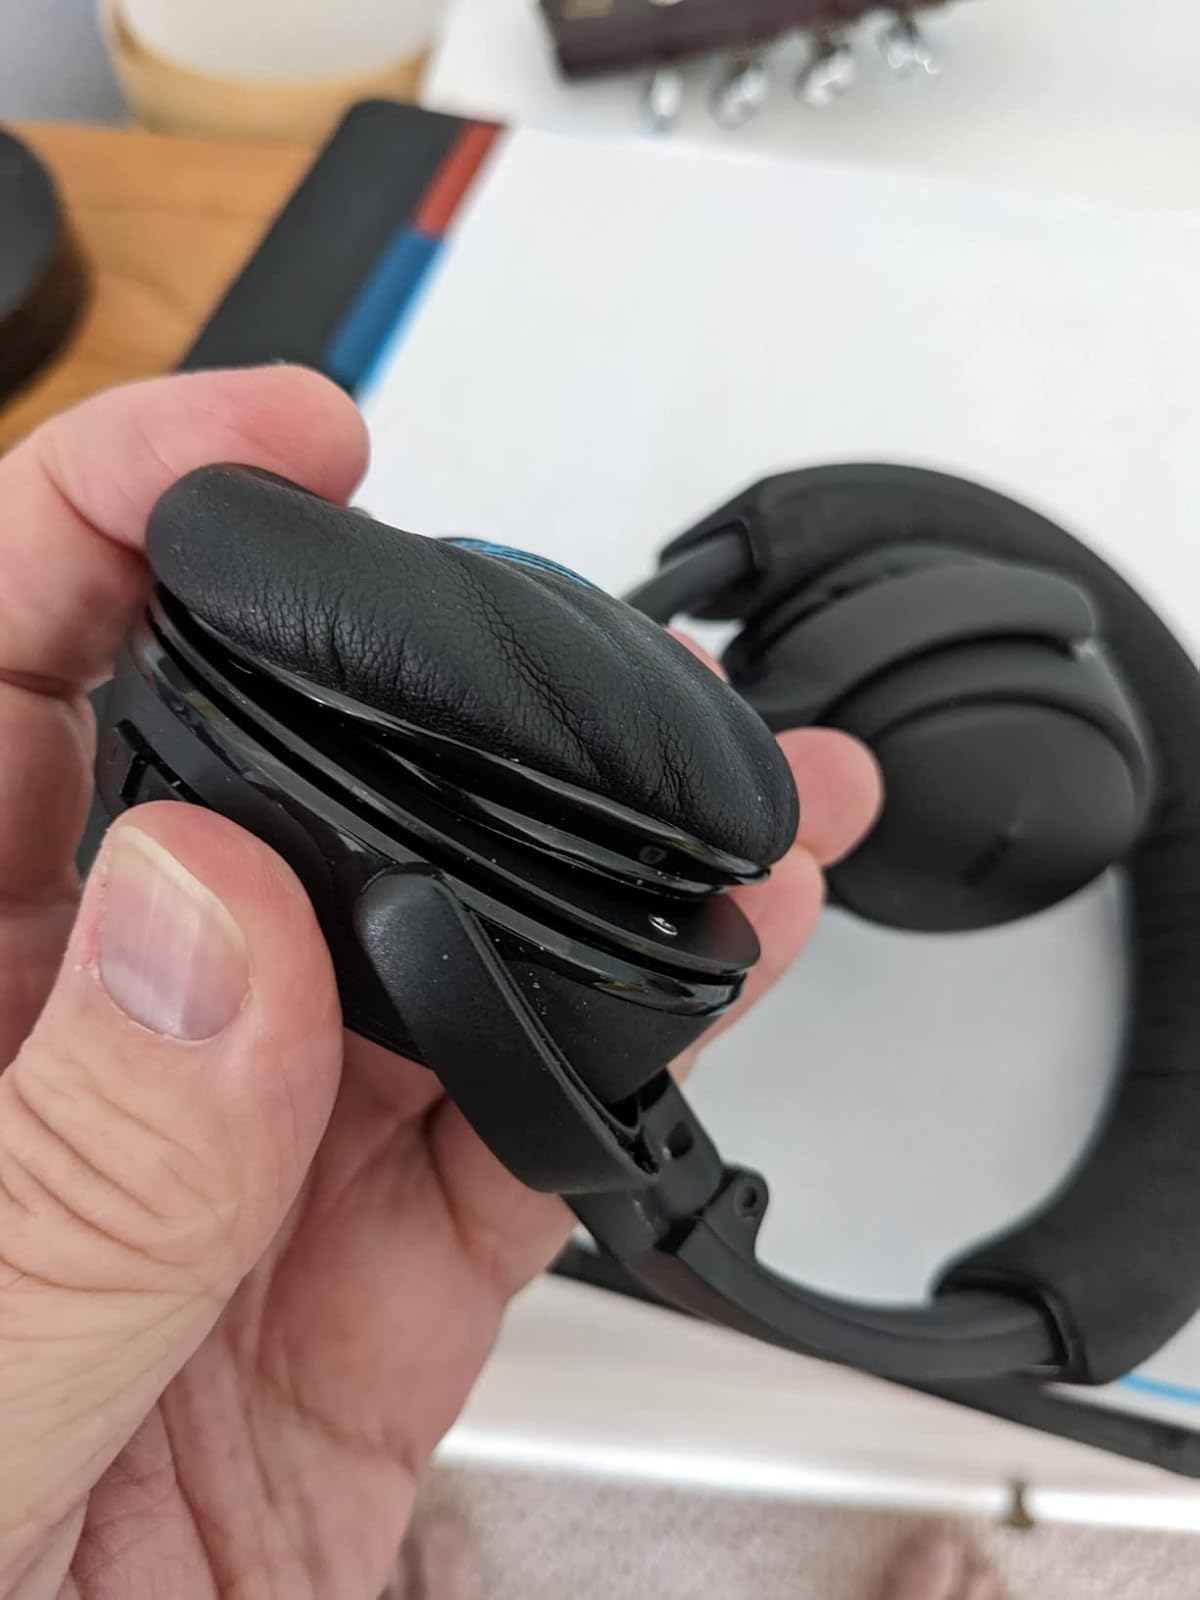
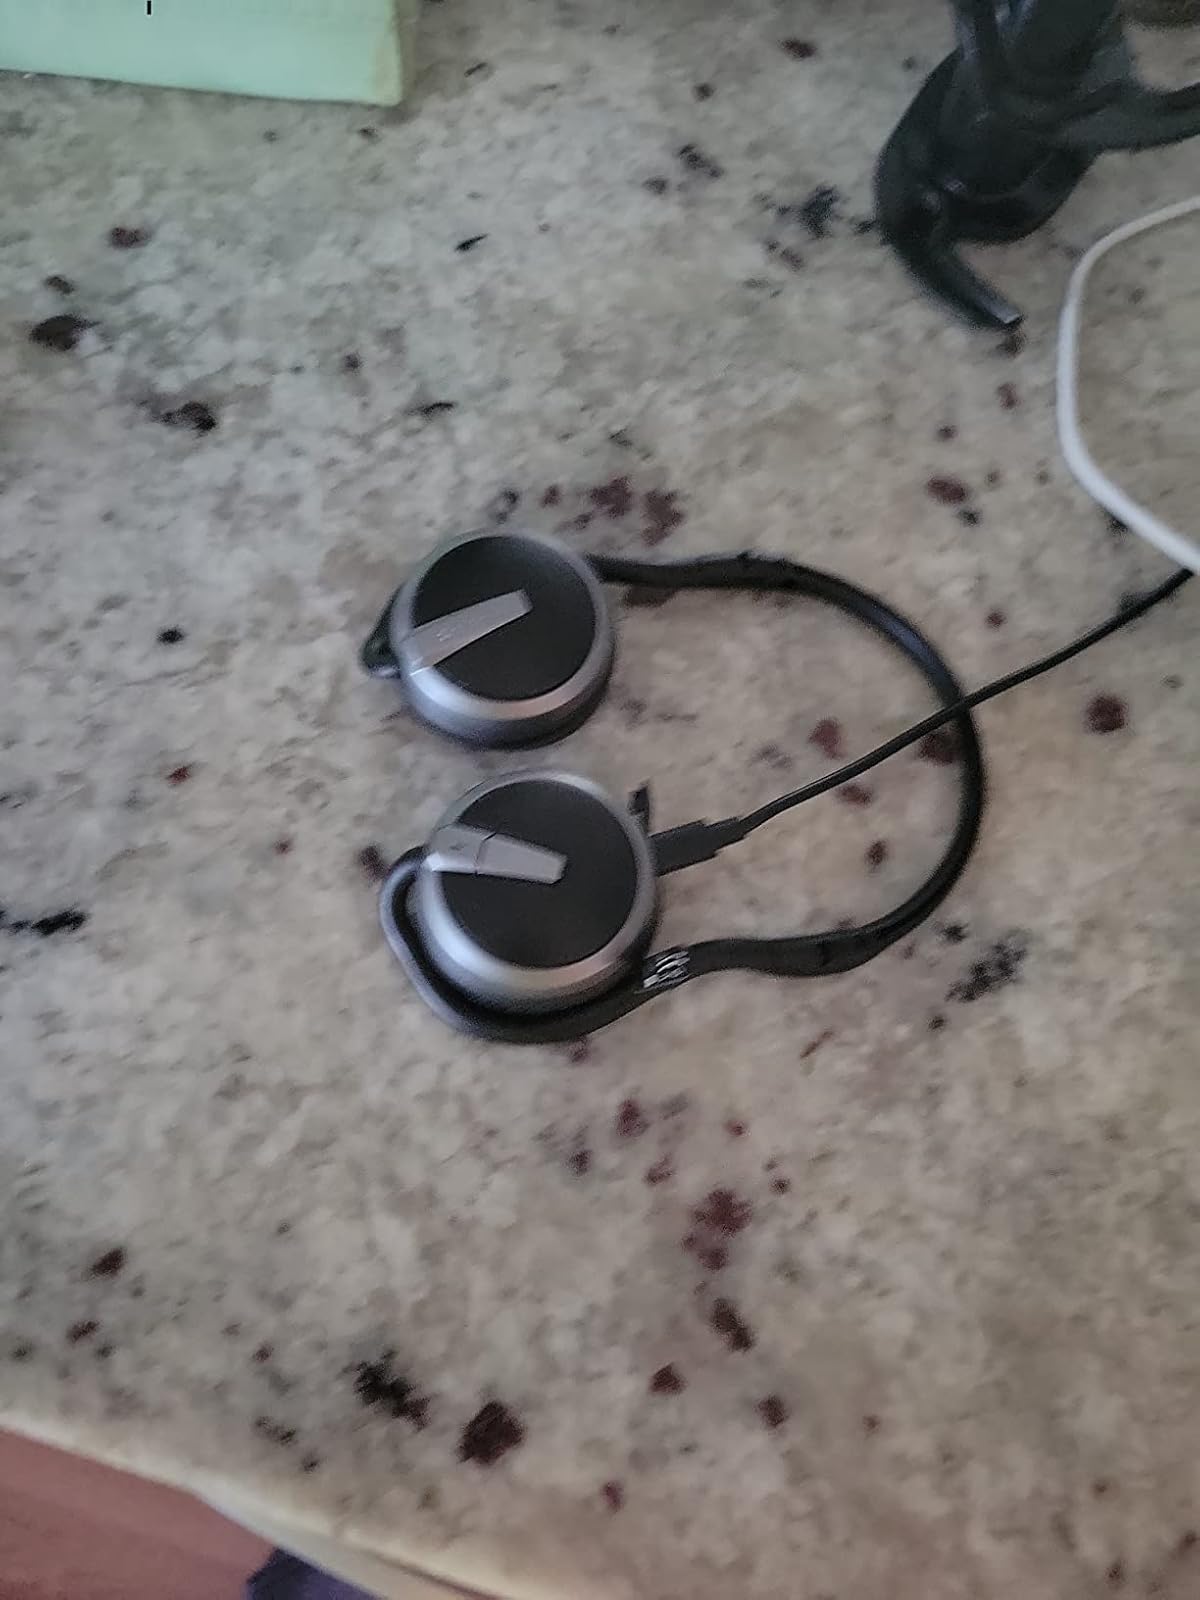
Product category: headphones
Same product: no